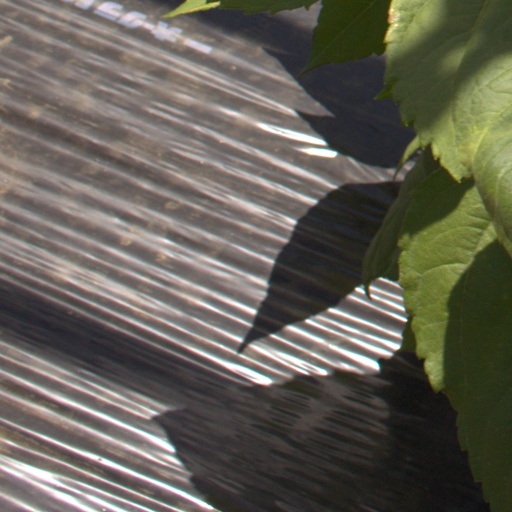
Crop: Jerusalem artichoke